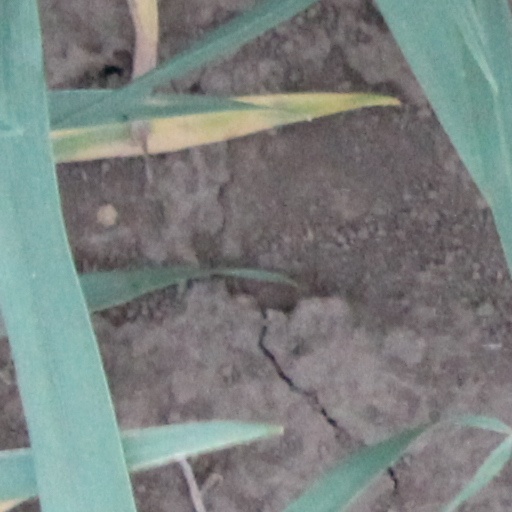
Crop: wheat